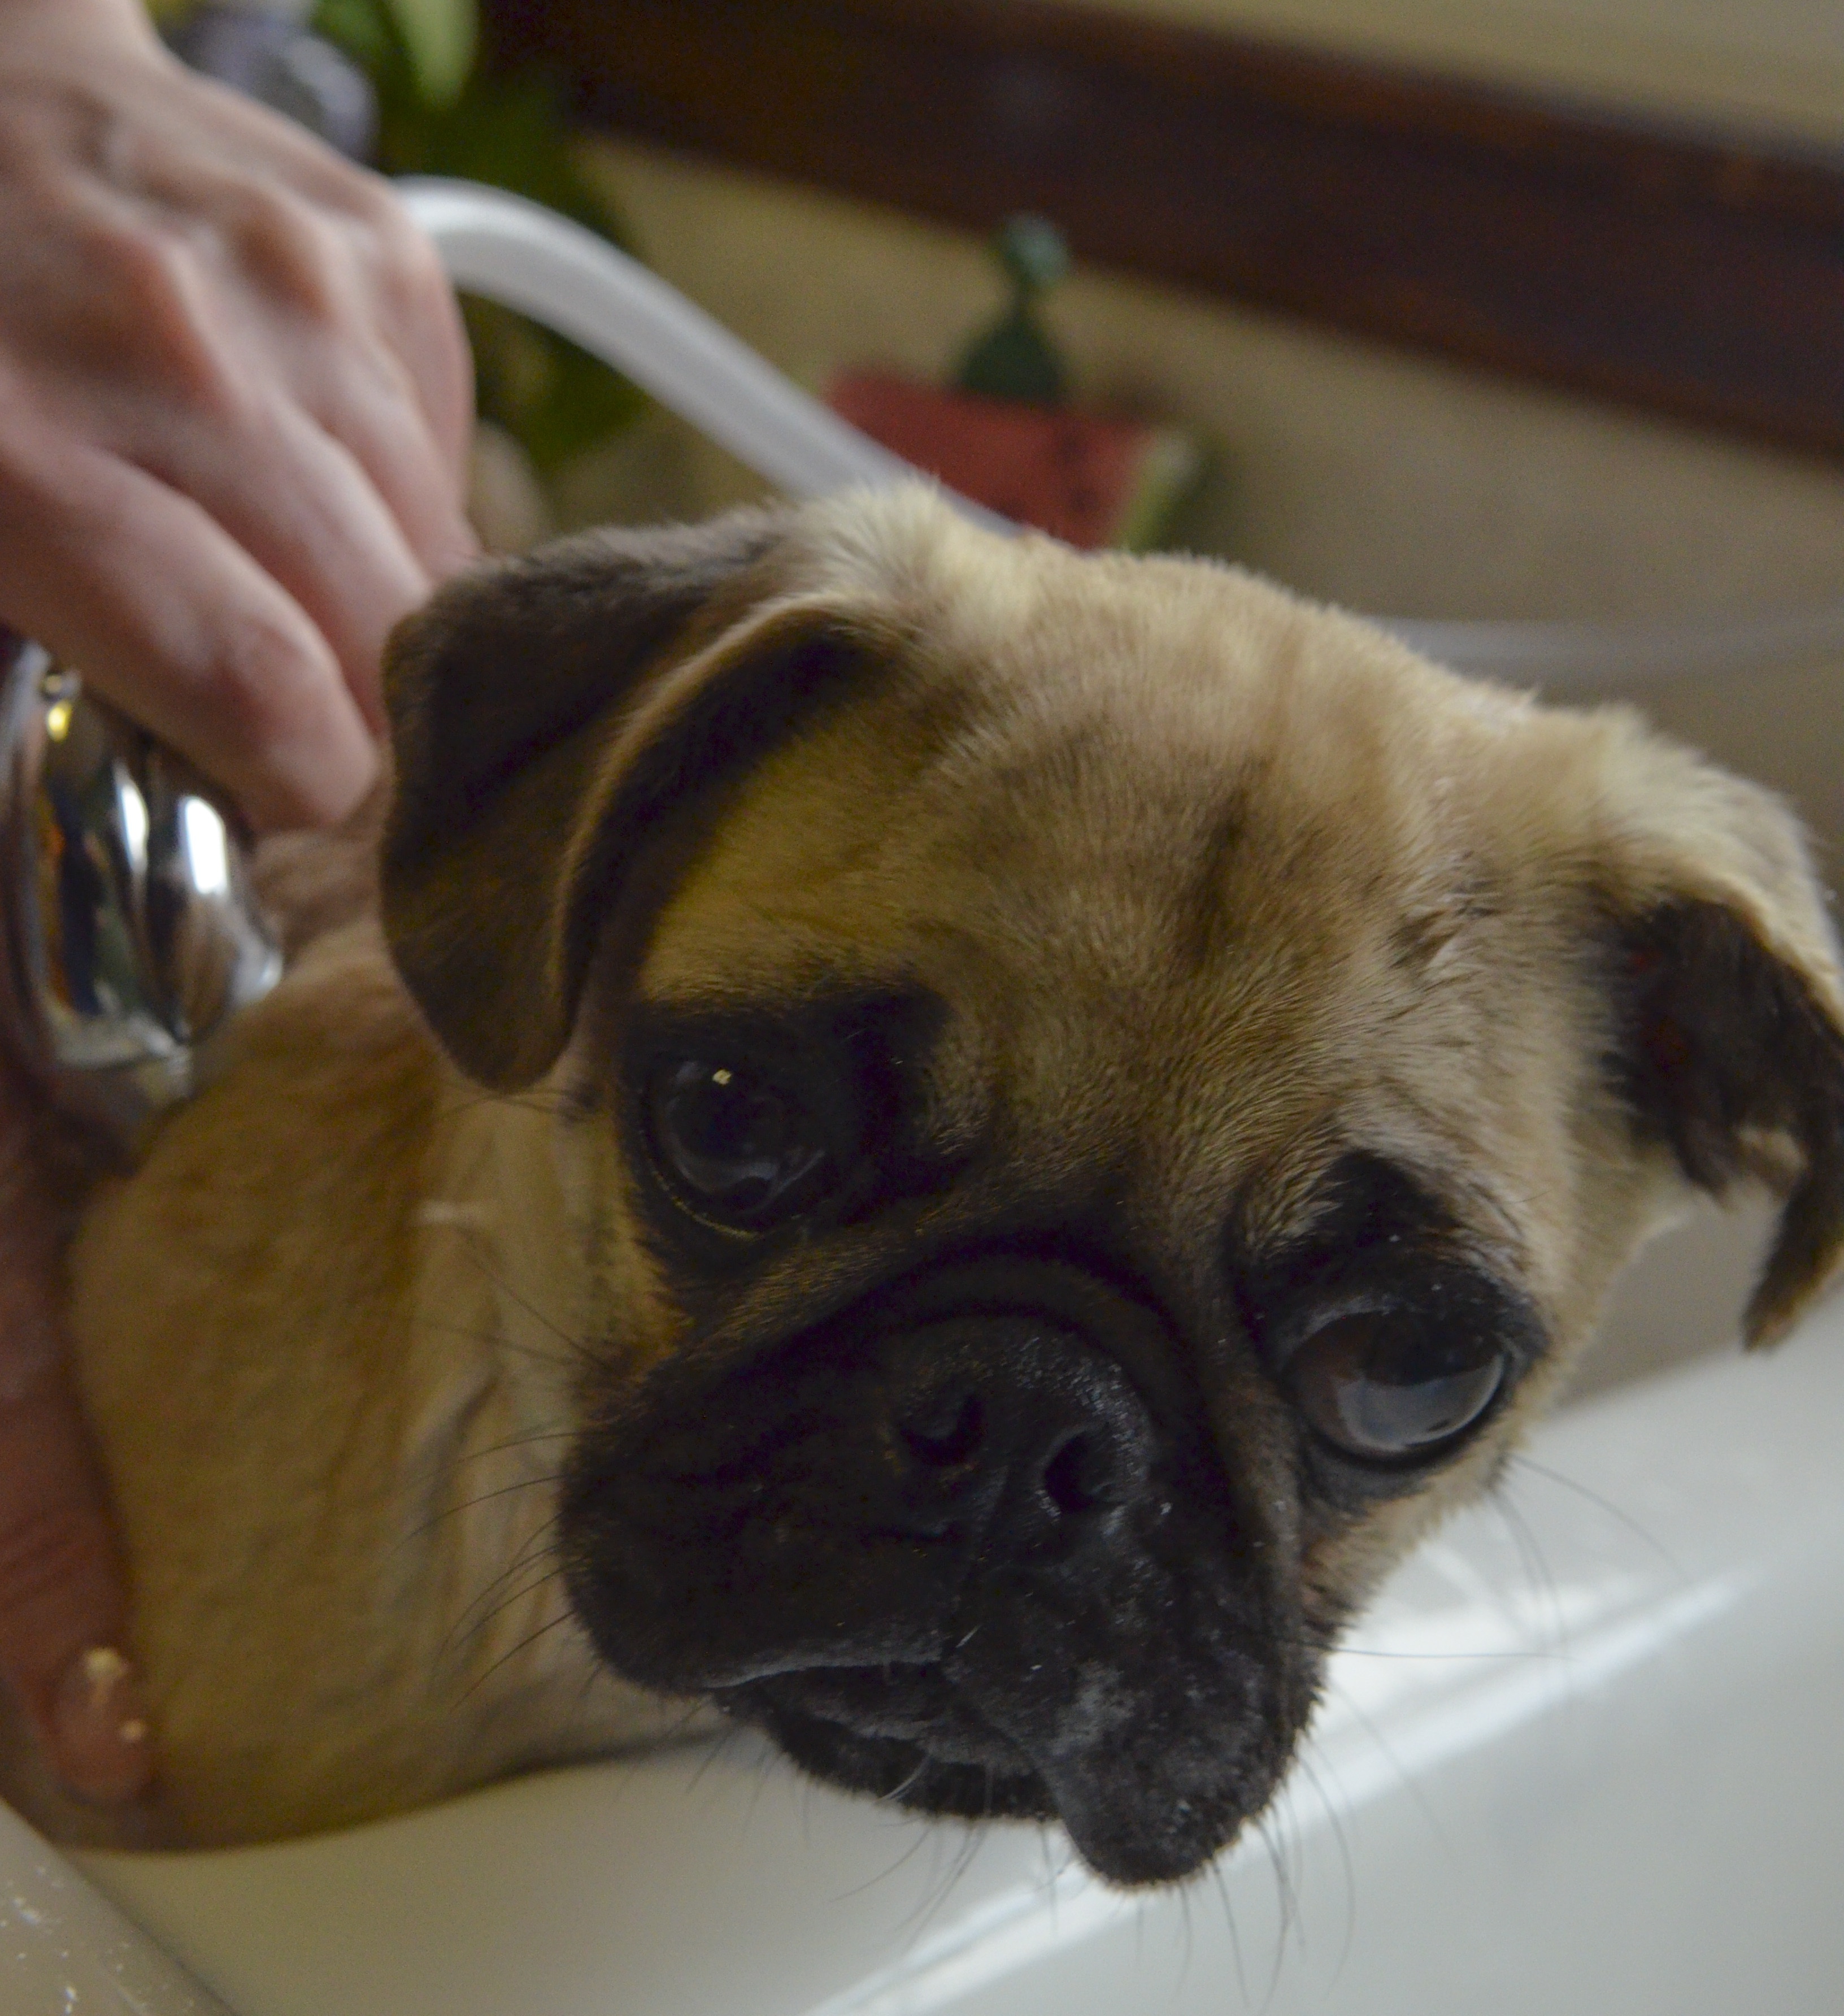
puppy, dog, animal, cute, pet, wash, mammal, care, pug, vertebrate, bath, dog breed, grooming, dog like mammal, carnivoran, dog crossbreeds